Comercial Atlético Clube

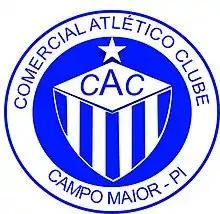

Comercial Atlético Clube, commonly known as Comercial, is a Brazilian football club based in Campo Maior, Piauí state. They will compete in the 2011 Copa do Brasil.